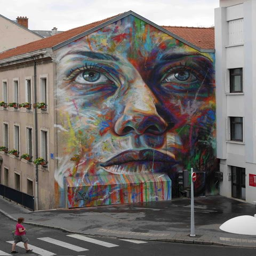
author creates a giant mural